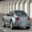
Label: automobile